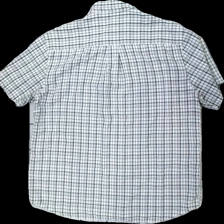
View: back
Type: Shirt
Category: Men
Brand: Melka (Gammalt Svenskt)?
Colors: White, Grey
Material: 69% viscose 31% polyester
Pattern: Checkered print
Cut: Regular
Size: XL
Season: All
Stains: Major
Holes: Major
Damage: fläckar
Damage location: middle center
Damage 2: hål krage
Damage 2 location: top center
Damage 3 location: bottom right
Price range: <50
Recommended usage: Export
Description: rutig kortärmad skjorta med flera små hål runt kragen och fläck fram